Newcastle Quayside Branch

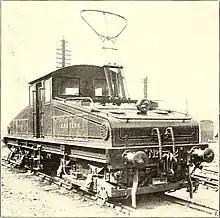
One of the NER Class ES1 electric locomotives used on the line, with its bow collector up for collecting overhead power

The Quayside Branch, was a long goods only branch line in Newcastle-upon-Tyne. It ran from Manors railway station to the Newcastle quays on the River Tyne.